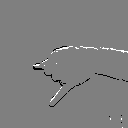
ASL letter: j